Satyavati

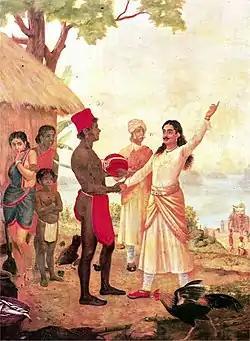
Painting of dark-skinned prince taking Satyavati's hand

The "Devi Bhagavata Purana" narrates that when Satyavati was ferrying the rishi Parashara across the river Yamuna, the sage wanted Satyavati to satisfy his lust and held her right hand. She tried to dissuade Parashara but finally gave in, realizing the desperation and persistence of the sage. Satyavati agreed and told Parashara to be patient until the boat reached the bank. On reaching the other side the sage grabbed her again, but she declared that her body stank and coitus should be pleasurable to them both. At these words, "Matsyagandha" was transformed (by the powers of the sage into "Yojanagandha" ("she whose fragrance can be smelled from across a "yojana""). She now smelled of musk, and so was called "Kasturi-Gandha" ("musk-fragrant") and Parashara transformed into fisherman and had intercourse with Satyavati only to return her chastity again. She asked Parashara to promise her that the coitus would be a secret and her virginity intact; the son born from their union would be as famous as the great sage, and her fragrance and youth would be eternal. Parashara granted her these wishes and was satiated by the beautiful Satyavati. After the act, the sage bathed in the river and left, never to meet her again. The Mahabharata abridges the story, noting only two wishes for Satyavati: her "virgo intacta" and everlasting sweet fragrance.